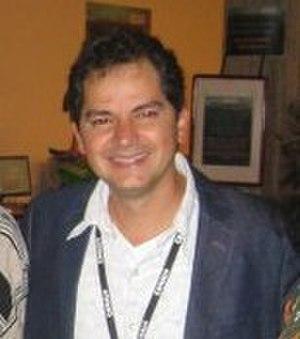
Carlos Saldanha au festival d'animation d'Annecy 2011